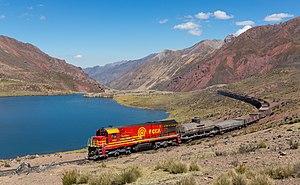
Le chemin de fer Ferrovías Central au Pérou qui relie le port de Callao sur la côte du Pacifique à la capitale Lima, se dirige vers l'Est jusqu'au noeud ferroviaire de La Oroya, puis vers le Sud-Est du pays jusqu'à Huancayo. Un embranchement à partir de la ville minière La Oroya mène vers le Nord-Ouest jusqu'à Cerro de Pasco. Ces deux lignes sont exploitées par le consortium Ferrocarril Central Andino.
Adam Stanisław Hipolit Ernest Nepomucen Malinowski est né à Wołyń; baptisé à Seweryny district de Nowogród Wołyński en Podolie, une province de Pologne et décédé le 2 mars 1899 à Lima au Pérou, était un ingénieur polonais.